Teddington (horse)

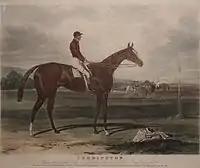
Teddington depicted in an etching by Charles Hunt

On his first appearance as a three-year-old, Teddington won a Sweepstakes at Newmarket in April. More significant, however, was a private trial race at Fyfield in which he gave six pounds and a beating to Vatican, a five-year-old who had finished third in the 1849 St Leger. His preparation for the Derby was interrupted shortly afterwards however, as he sustained a leg injury which became infected and restricted his training. The injury responded to treatment, but when moved to Epsom he lost his appetite and would only "pick the split peas from a little corn" in the final build-up to the Derby.